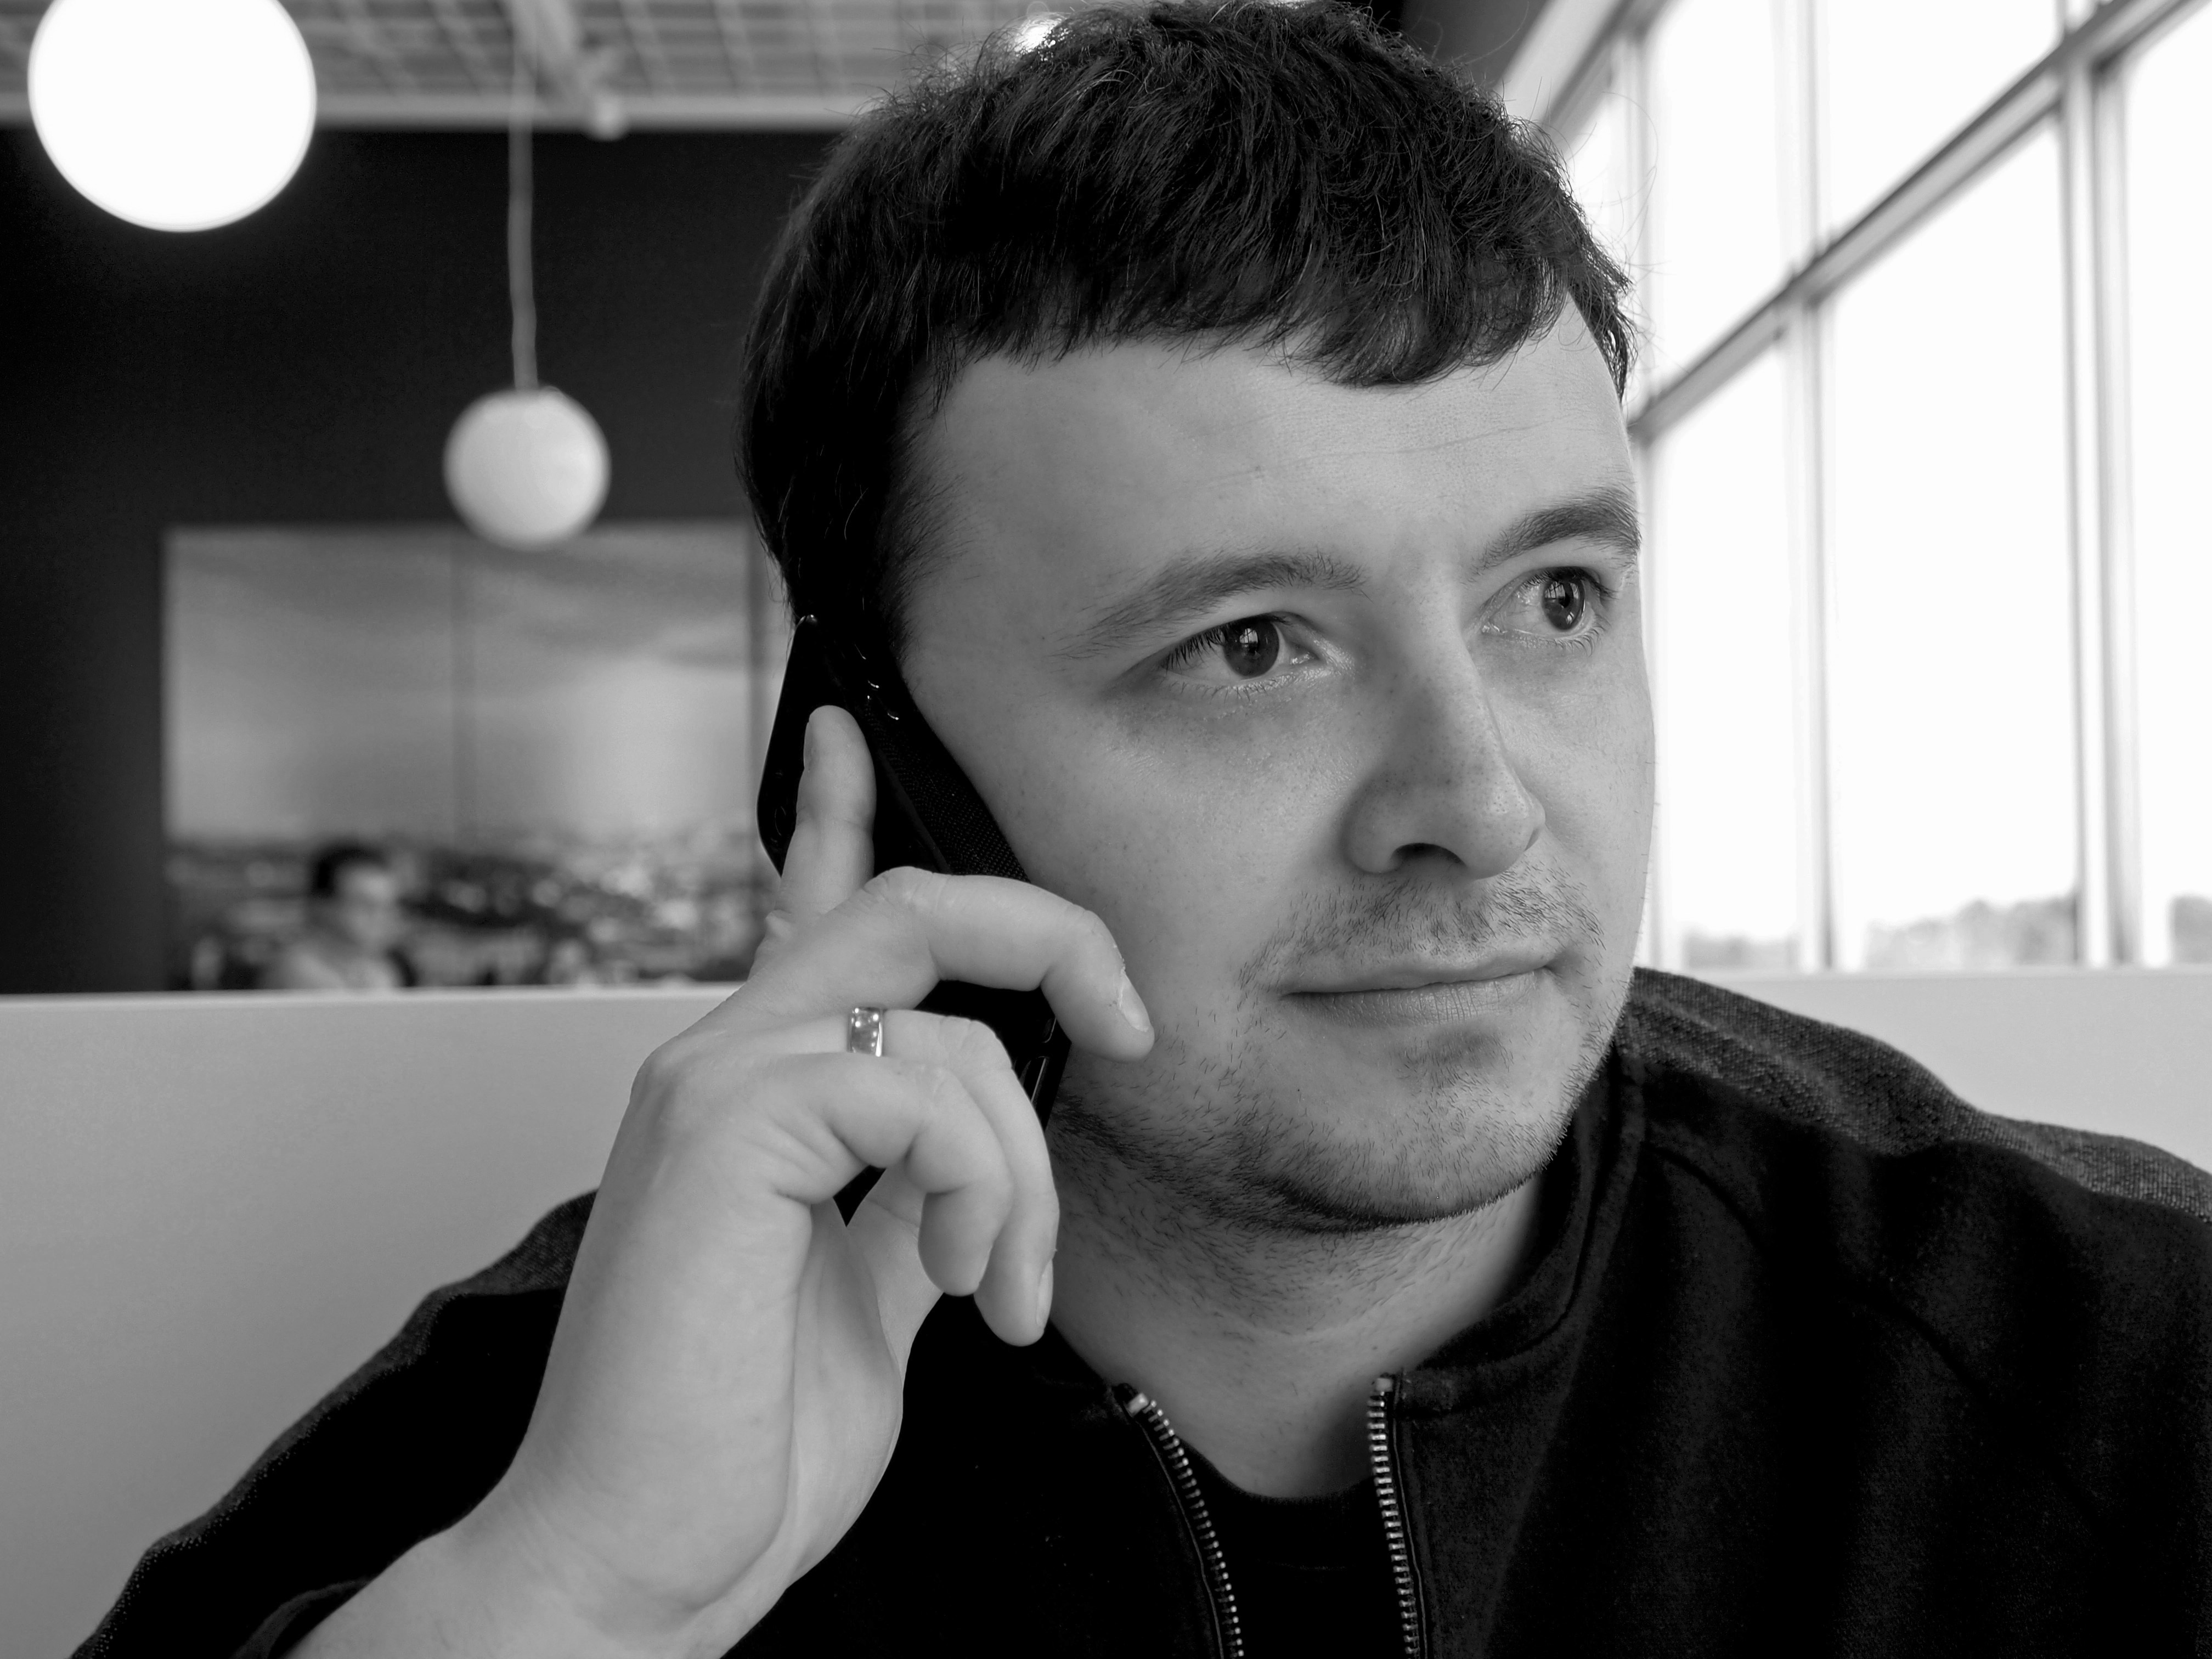
smartphone, mobile, man, person, black and white, technology, white, photography, male, guy, portrait, phone, telephone, communication, black, monochrome, holding, facial expression, hairstyle, smile, cell phone, caucasian, face, eye, glasses, head, cellphone, photograph, wireless, emotion, communicate, using, person on phone, on the phone, monochrome photography, portrait photography, facial hair